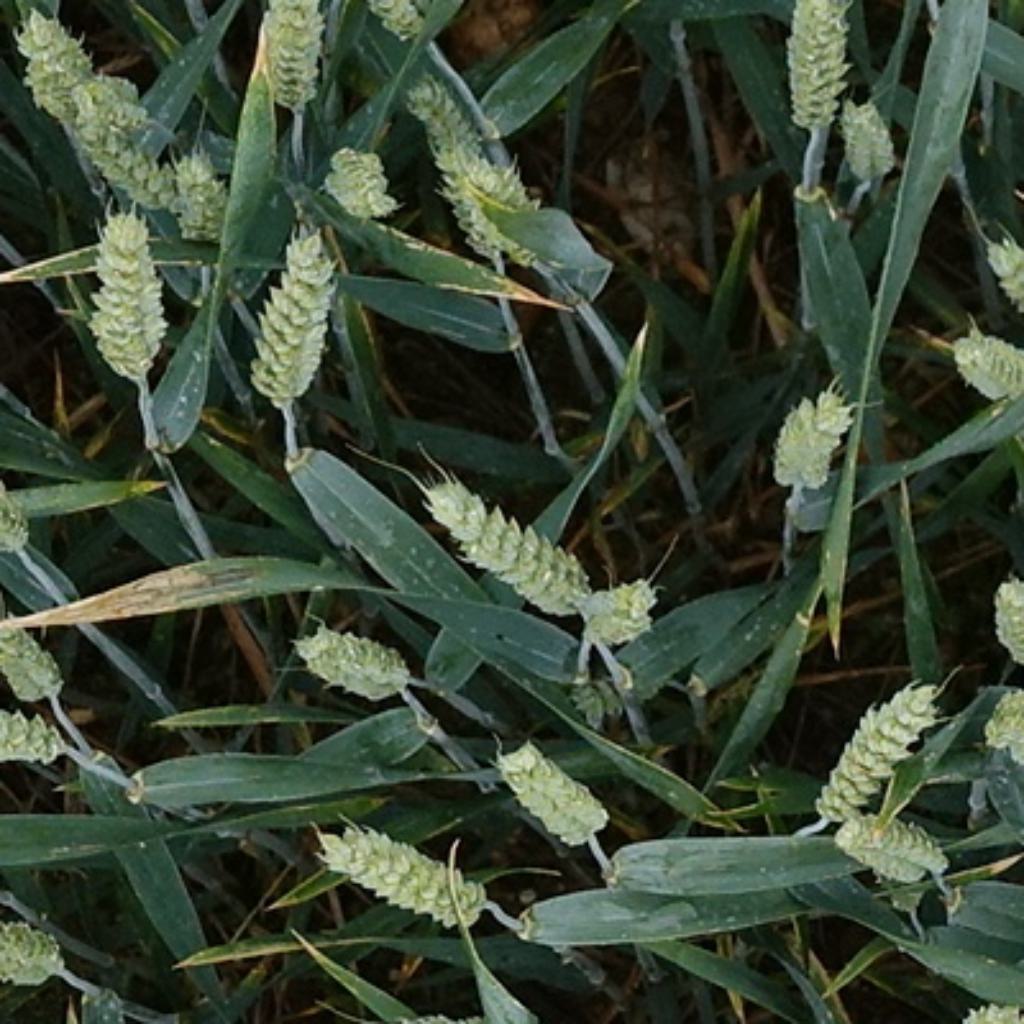
Country: France
Location: Toulouse
Wheat development stage: Filling - Ripening